Telautograph

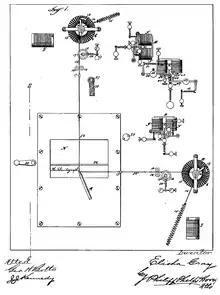
Telautograph patent schema

Gray started experimenting in 1887 with analog transmission of the pen position signals using variable resistances as was done in previous devices, but was dissatisfied with the performance he achieved. He then turned to pulse-based or digital pen position transmission.